Thomas Haydock

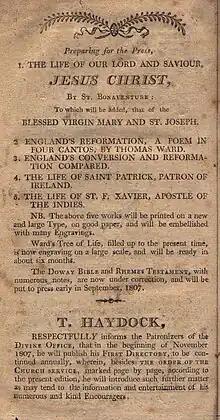
An 1806 Advertisement for Thomas Haydock, Publisher

Haydock moved to Manchester to begin his secular career. He opened a language school that proved successful. However, his love of literature drew him to publishing. Despite the Penal Laws it was possible by Haydock’s time for Catholic publishers to work openly in England. In addition, the market for Catholic works was improving in the Manchester area. Expanded local commercial dealings required a more literate population, which included many Catholics. A local pastor, Rev. Rowland Broomhead (1787–1820) was placing a strong emphasis on religious instruction, requiring a supply of Haydock’s books and pamphlets. Encouraged by his elder brother James, he began his publishing career in 1799 with a new edition of "The Garden of the Soul", a popular prayer book by Richard Challoner (1691–1781), and "Letter on Papal Supremacy to the Rev. Geo. Bruning" (author not stated). A recent study documents 74 books showing Haydock's name as printer, publisher, or bookseller on the title page by 1831. Contemporary advertisements indicate other works whose actual publication cannot be verified. Since many of Haydock’s books were small and cheaply bound, some may not have survived and now be lost to history.